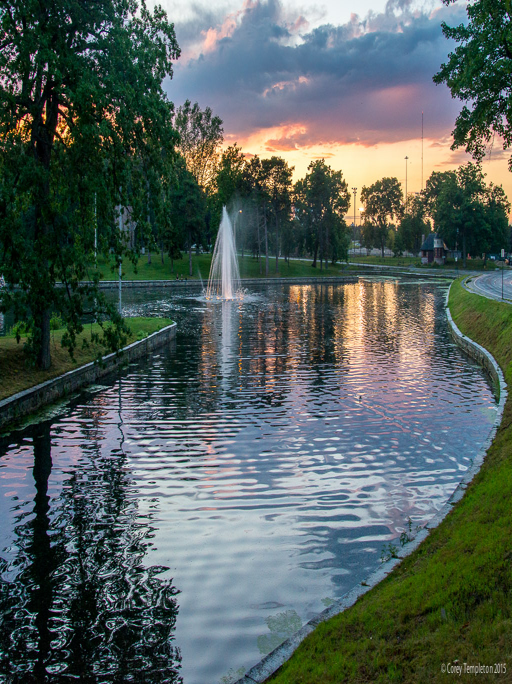
tourist attraction and pond at sunset in the summer .